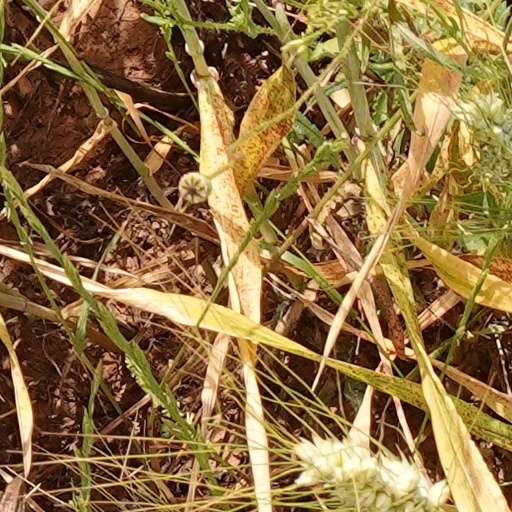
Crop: wheat